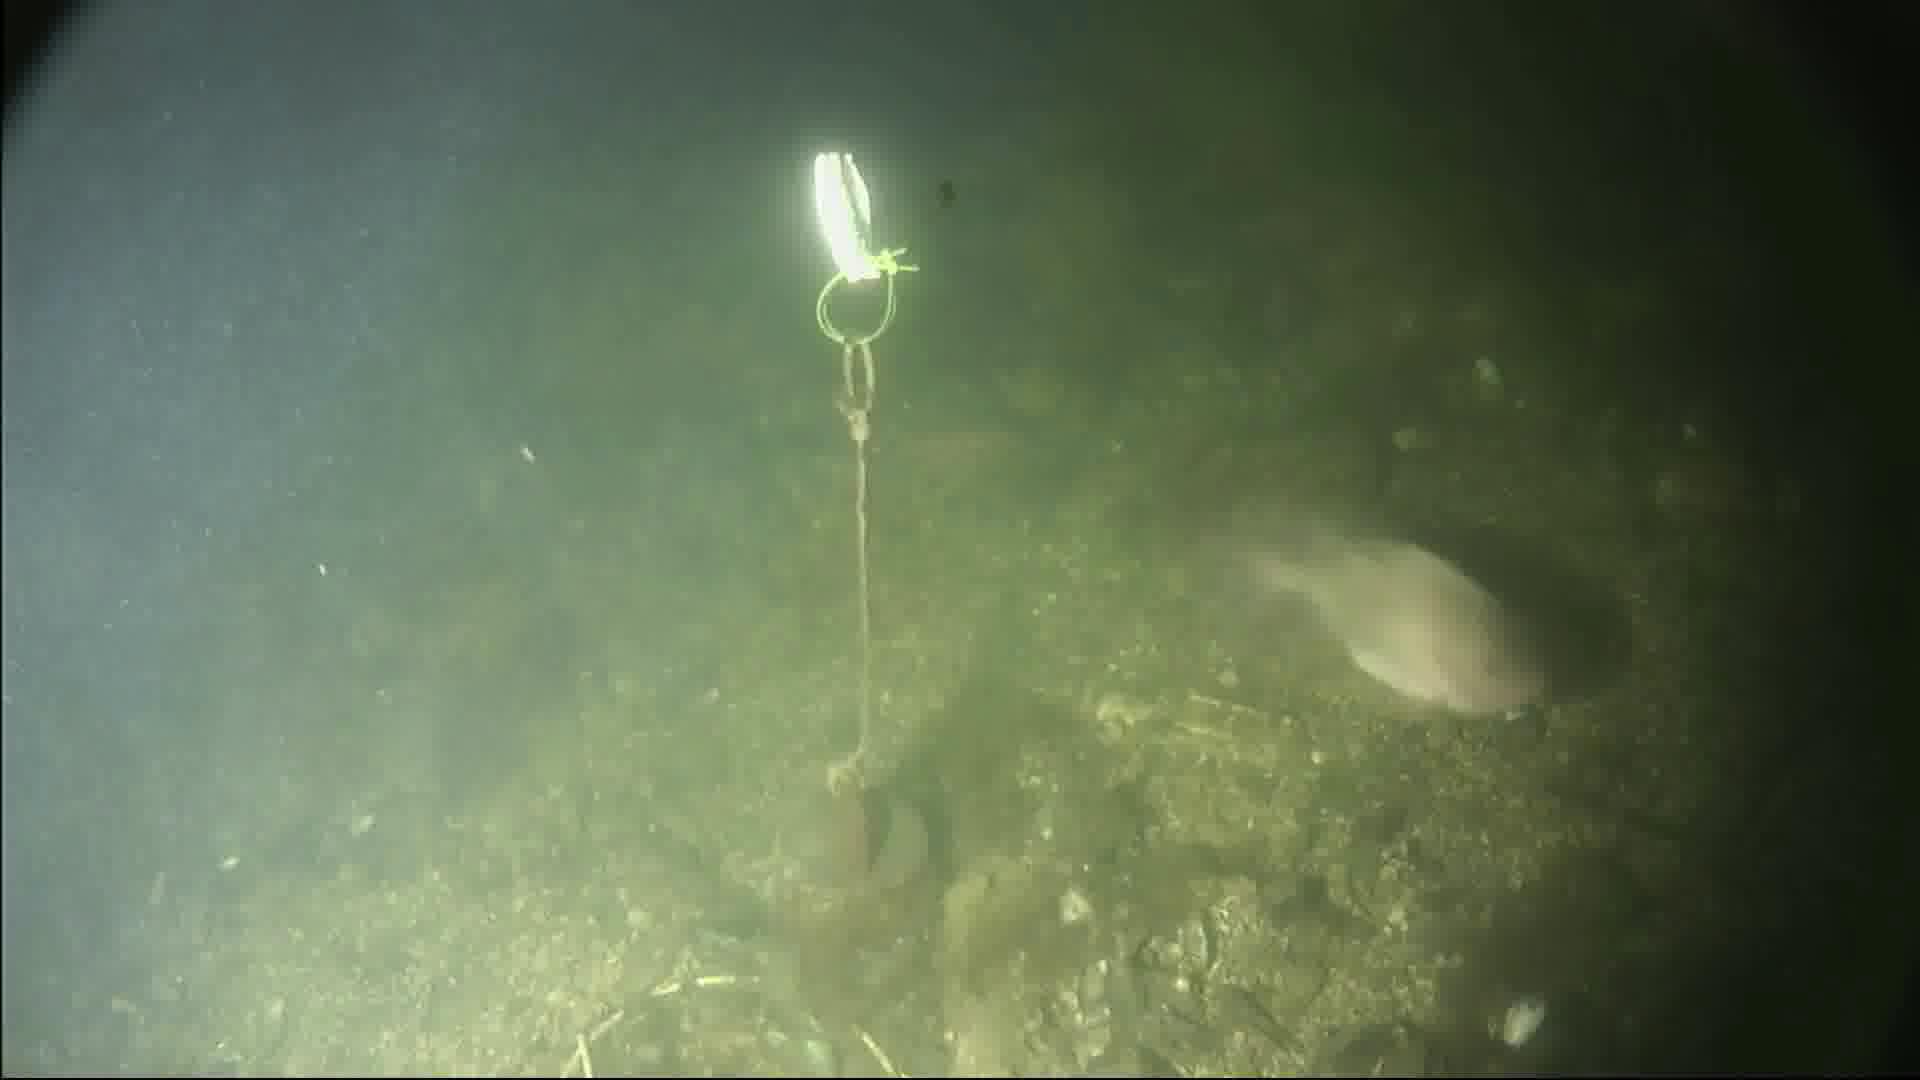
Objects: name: fish